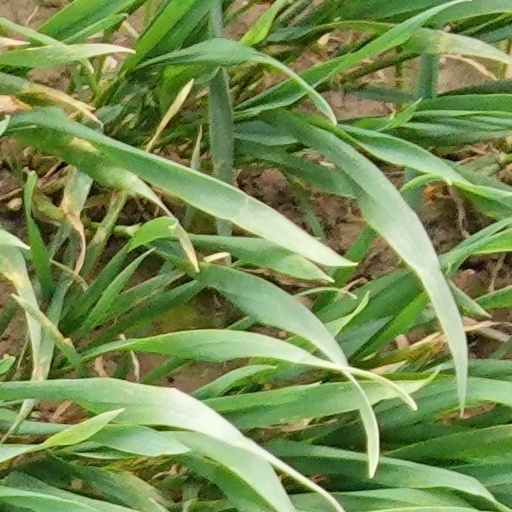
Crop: wheat